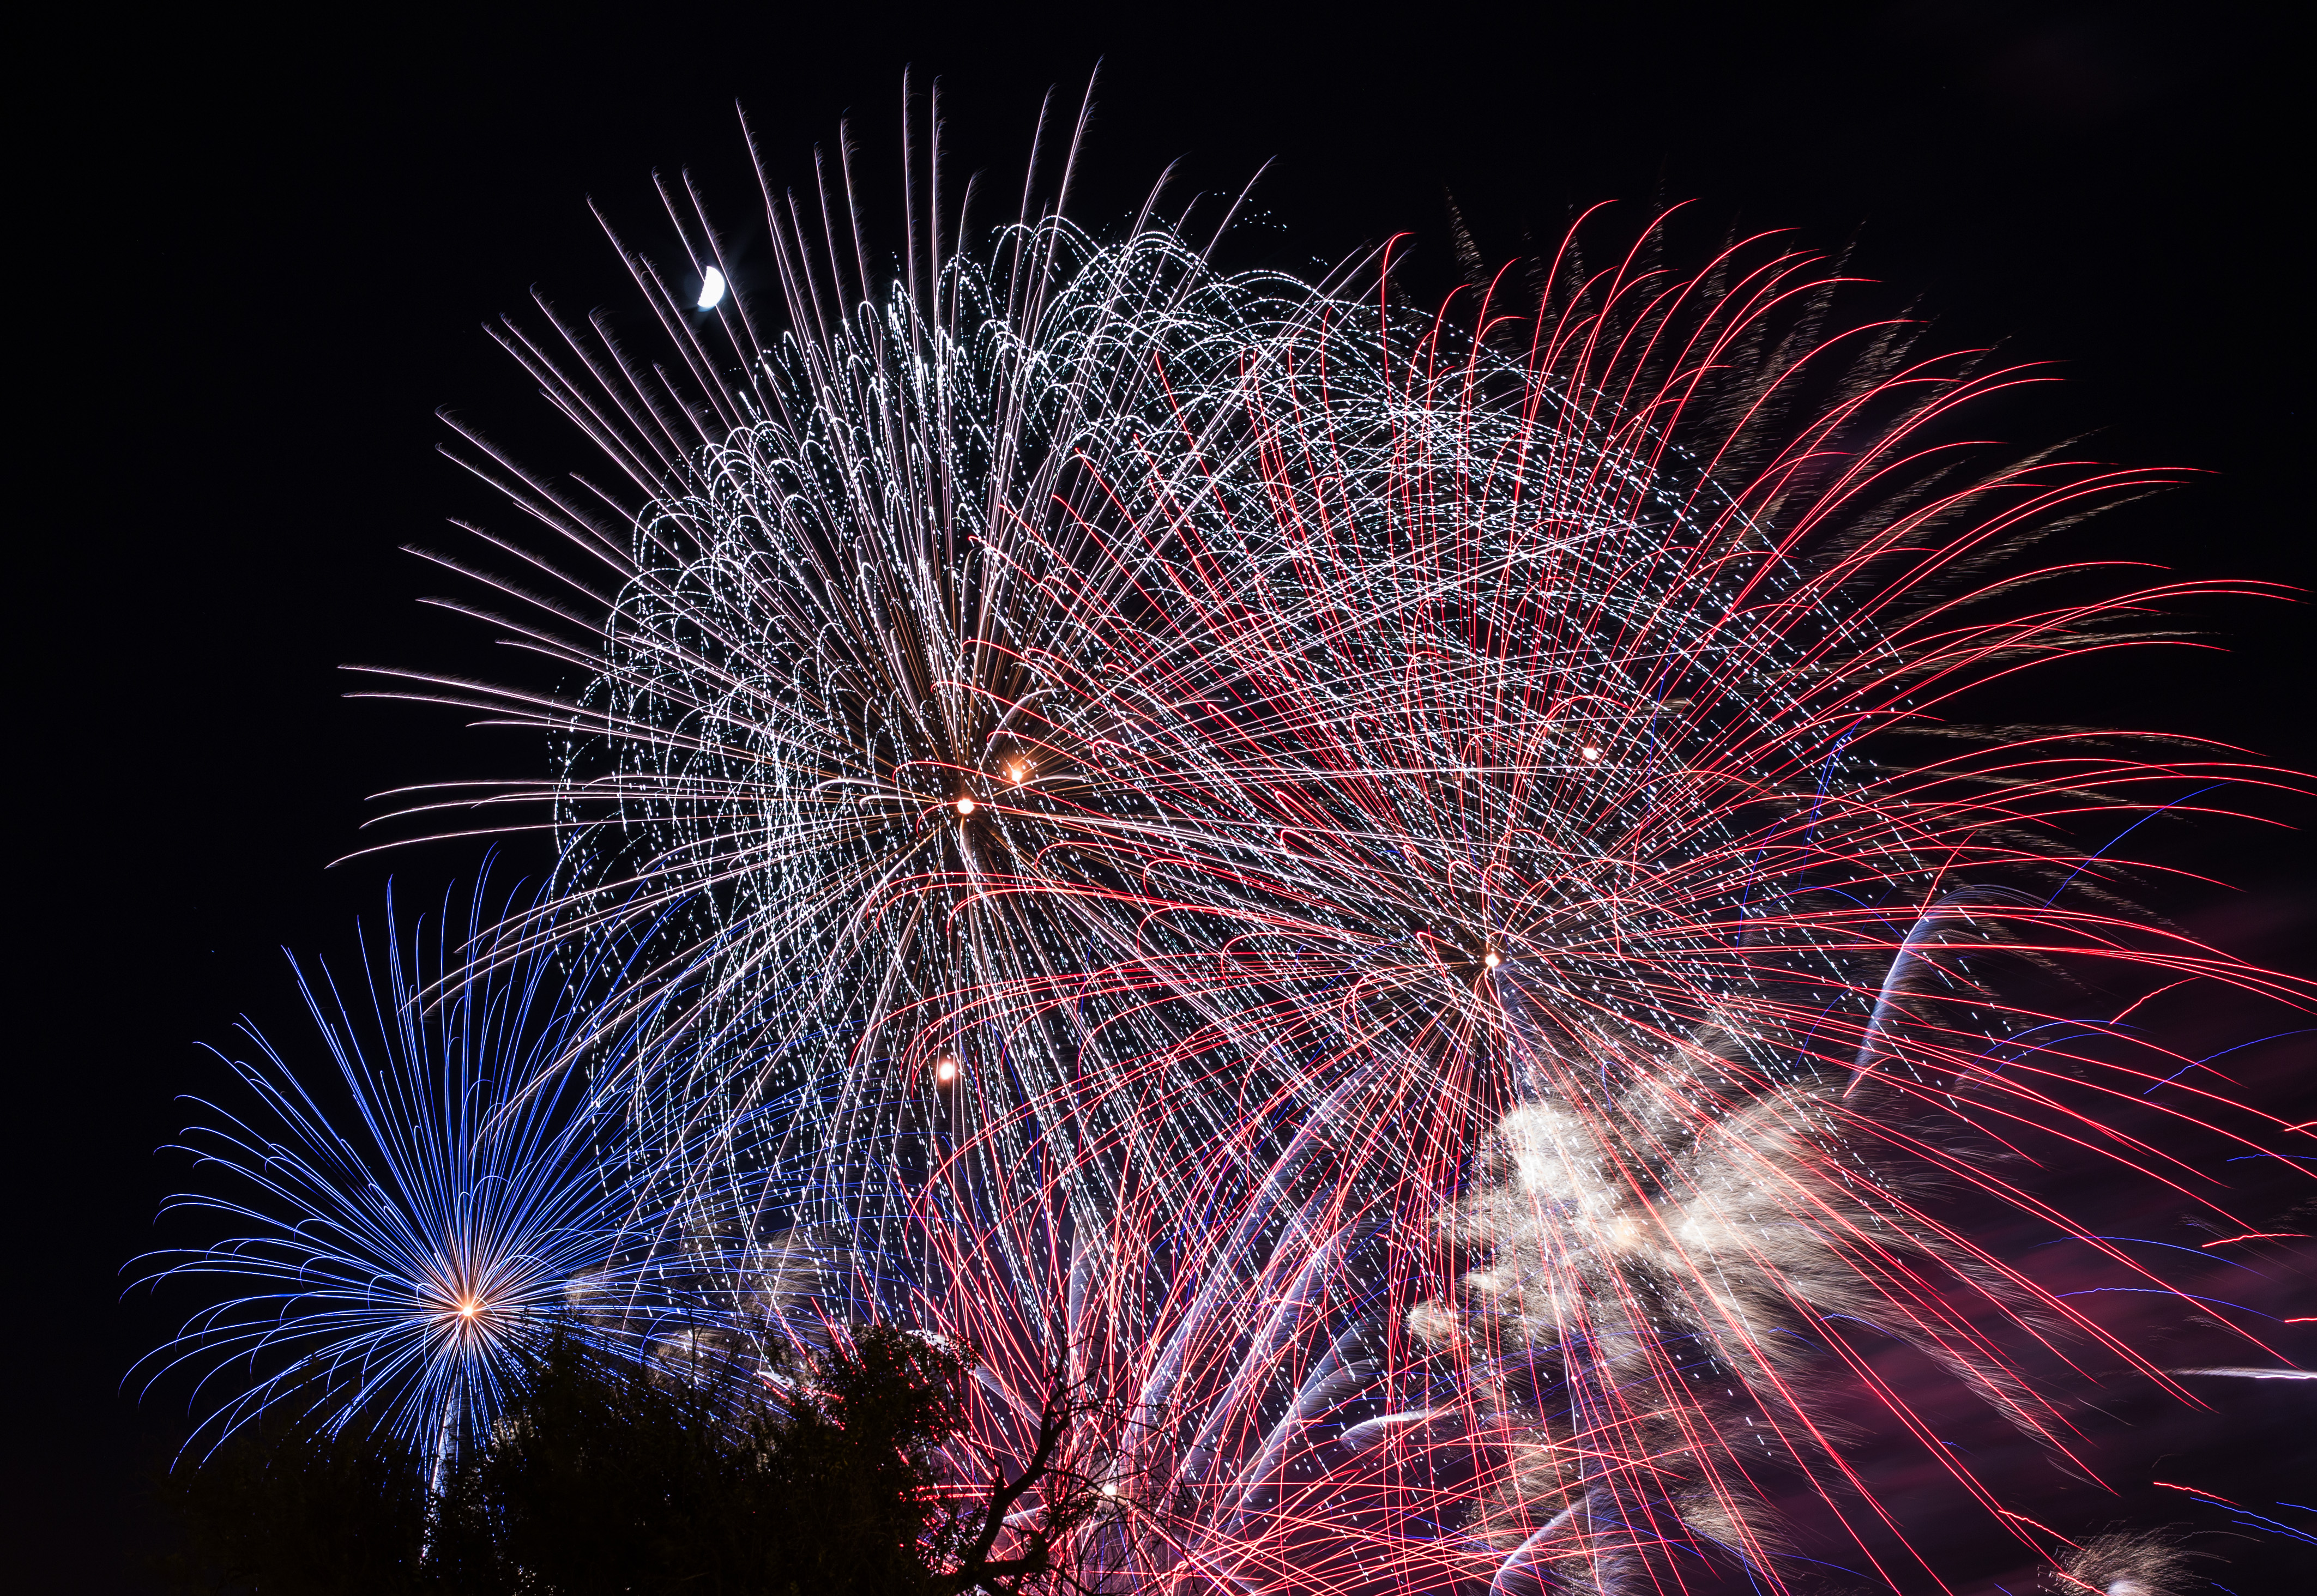
sky, recreation, show, moon, california, fireworks, display, horizontal, event, 4thofjuly, sacramento, calexpo, new year's eve, outdoor recreation